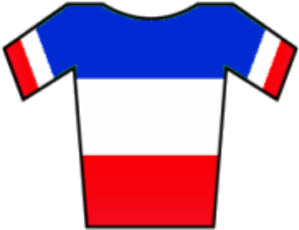
Baskerlandet Rundt 2019 / Startliste
Franske mesterskab i landevejscykling for herrer
Baskerlandet Rundt 2019 var den 59. udgave af cykelløbet Baskerlandet Rundt. Det baskiske etapeløb var det 15. arrangement på UCI's World Tour-kalender i 2019 og blev arrangeret mellem 8. og 13. april 2019. Den samlede vinder af løbet blev spanske Jon Izagirre fra Astana Pro Team.